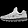
Label: Sneaker